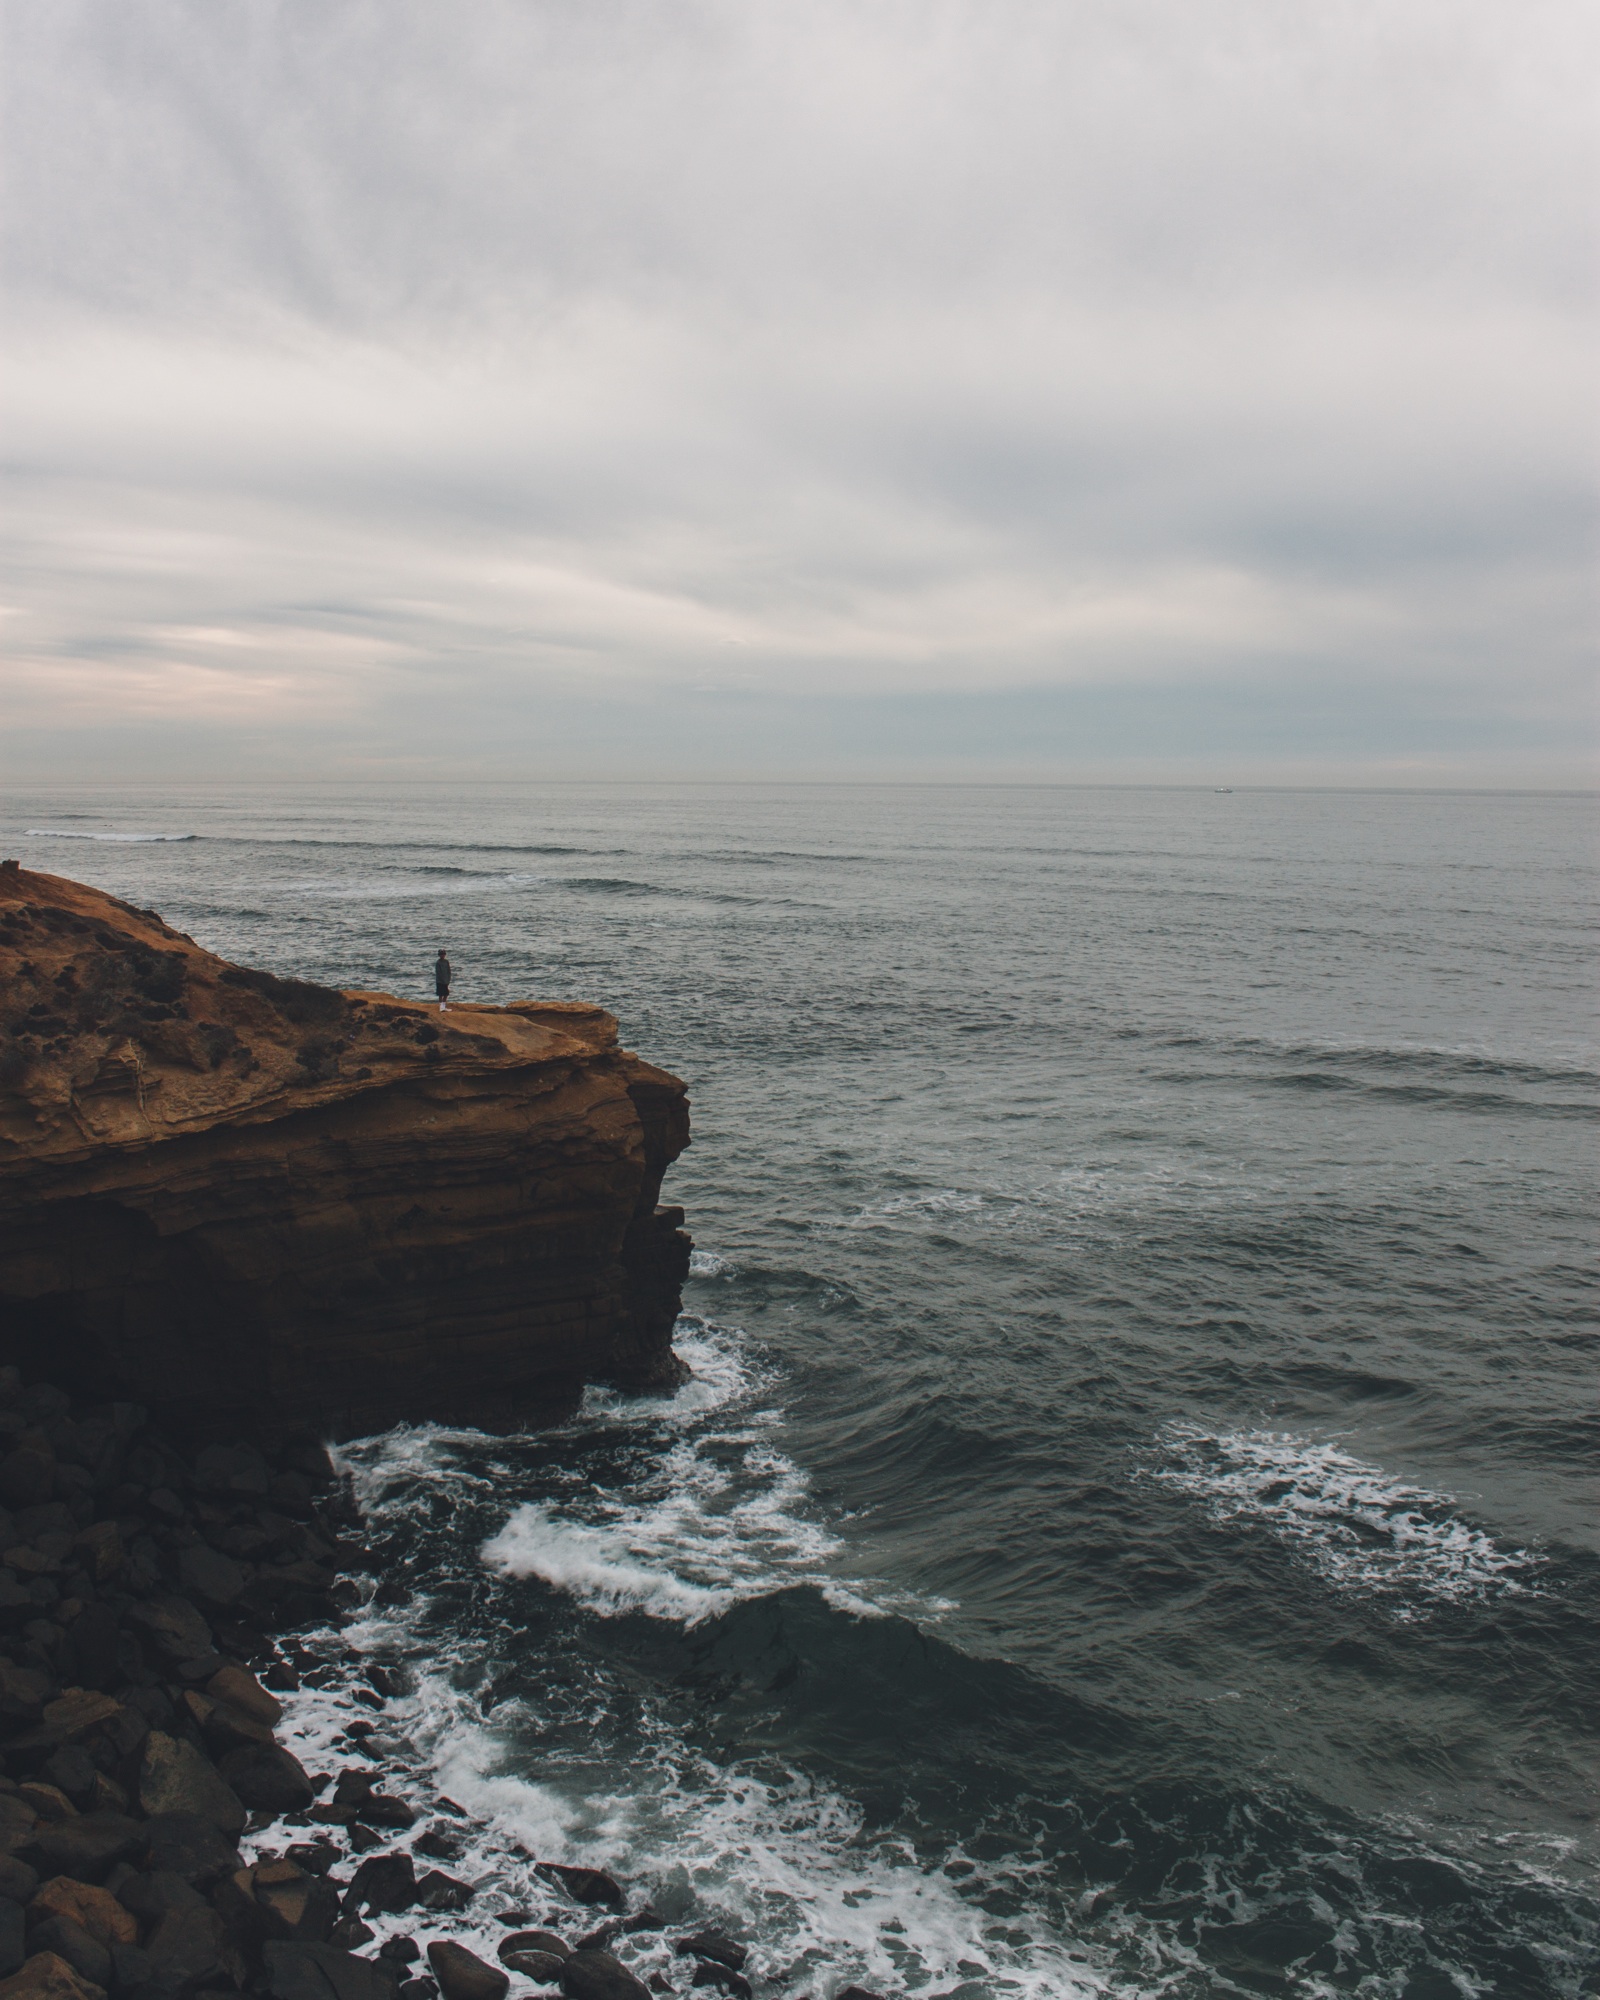
beach, sea, coast, water, rock, ocean, horizon, cloud, shore, wave, cliff, tower, bay, terrain, body of water, channel, cape, wind wave